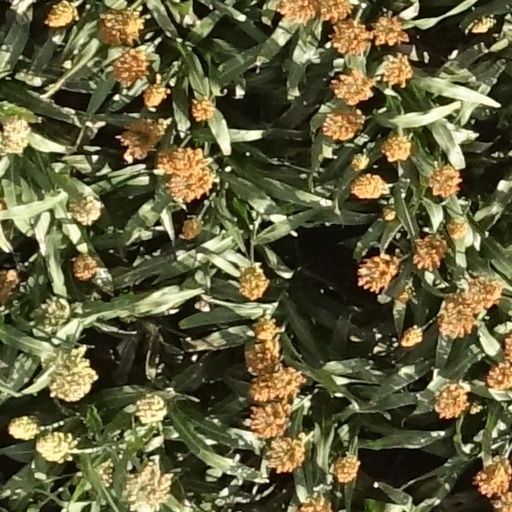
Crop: sorghum